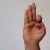
The image shows a hand gesture representing the letter 'F' in Indian Sign Language.